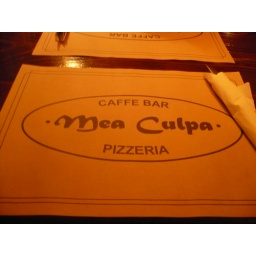
Best pizza in Croatia - Mea Culpa. Amazing ham &amp;amp; mushroom pizza (with a wee green olive in the middle). Yum.